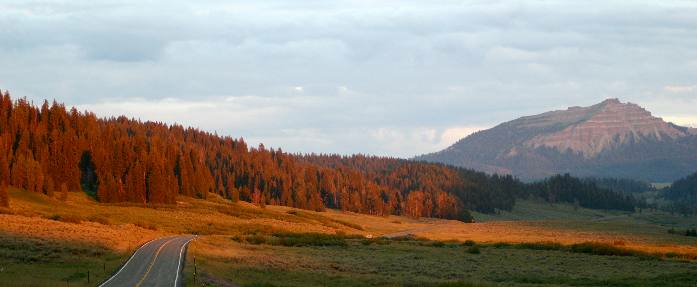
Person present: No